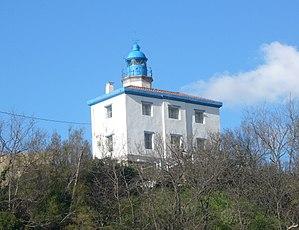
Le phare de Zumaia est un phare situé sur Monte Atalaya à Zumaia, sur la rive ouest de l'estuaire de la rivière Urola, dans la province du Guipuscoa en Espagne.